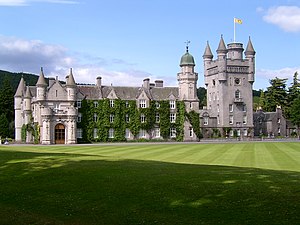
Balmoral Castle
Balmoral Castle.
Balmoral Castle er et slot i Royal Deeside, Aberdeenshire, Skotland. Det ligger tæt ved landsbyen Crathie, 10 kilometer vest for Ballater og knap 11 kilometer øst for Braemar.